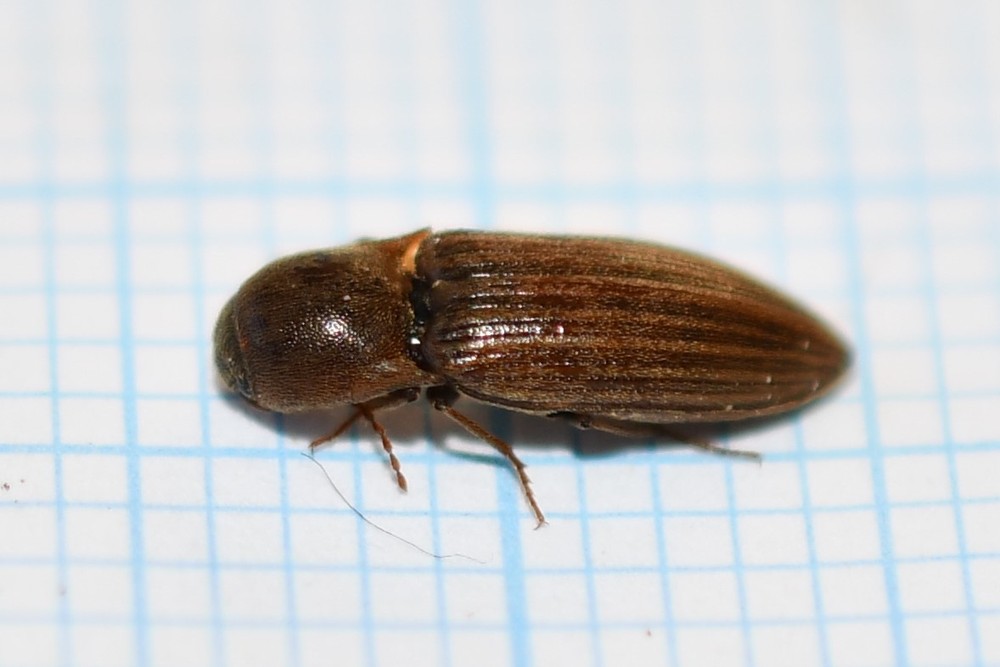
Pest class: clickbeetles_wireworms